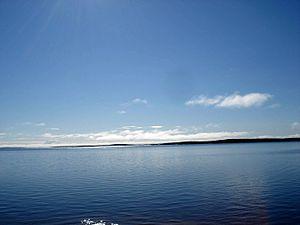
L'aménagement Robert-Bourassa est un complexe hydroélectrique sur la Grande Rivière, un fleuve de la Jamésie, dans le Nord-du-Québec. Construit en deux étapes dans le cadre du projet de la Baie-James, entre 1973 et 1992, l'aménagement comprend un réservoir, un barrage principal, 29 digues, un évacuateur de crues et deux centrales hydroélectriques. Les centrales Robert-Bourassa et La Grande-2-A ont une puissance installée totale de 7 722 MW. Il est situé à 5 km de la localité de Radisson, au Québec.